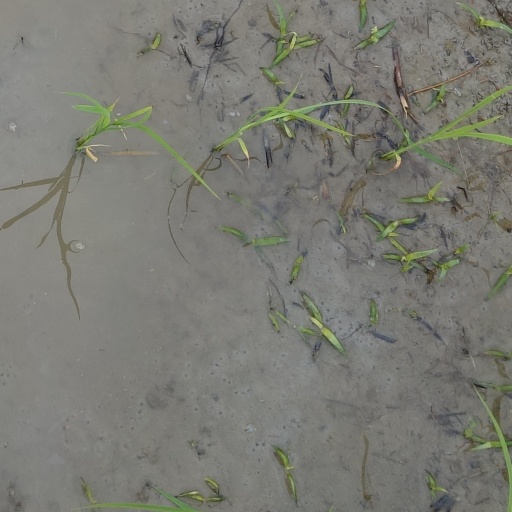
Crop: rice